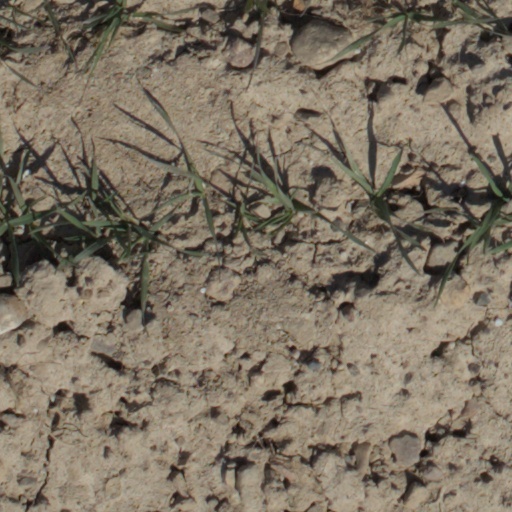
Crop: wheat